Marcel Moyse

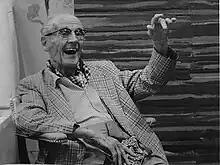

Marcel Moyse ([mɔiz]; May 17, 1889, in St. Amour, France – November 1, 1984, in Brattleboro, Vermont, United States) was a French flautist. Moyse studied at the Paris Conservatory and was a student of Philippe Gaubert, Adolphe Hennebains, and Paul Taffanel; all of whom were flute virtuosos in their time. Moyse played principal flute in various Paris orchestras and appeared widely as a soloist and made many recordings. His trademark tone was clear, flexible, penetrating, and controlled by a fast vibrato. This was a characteristic of the 'French style' of flute playing that was to influence the modern standard for flutists worldwide.